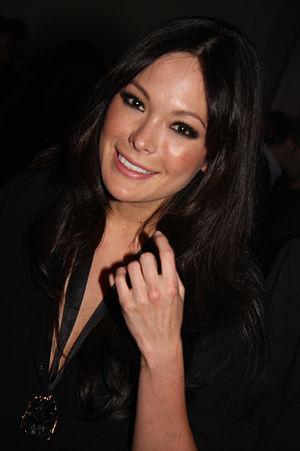
Lindsay Price, née le 6 décembre 1976 à Arcadia, Californie, aux États-Unis est une actrice américaine.
Cet article présente les épisodes de la troisième saison de la série télévisée How I Met Your Mother.